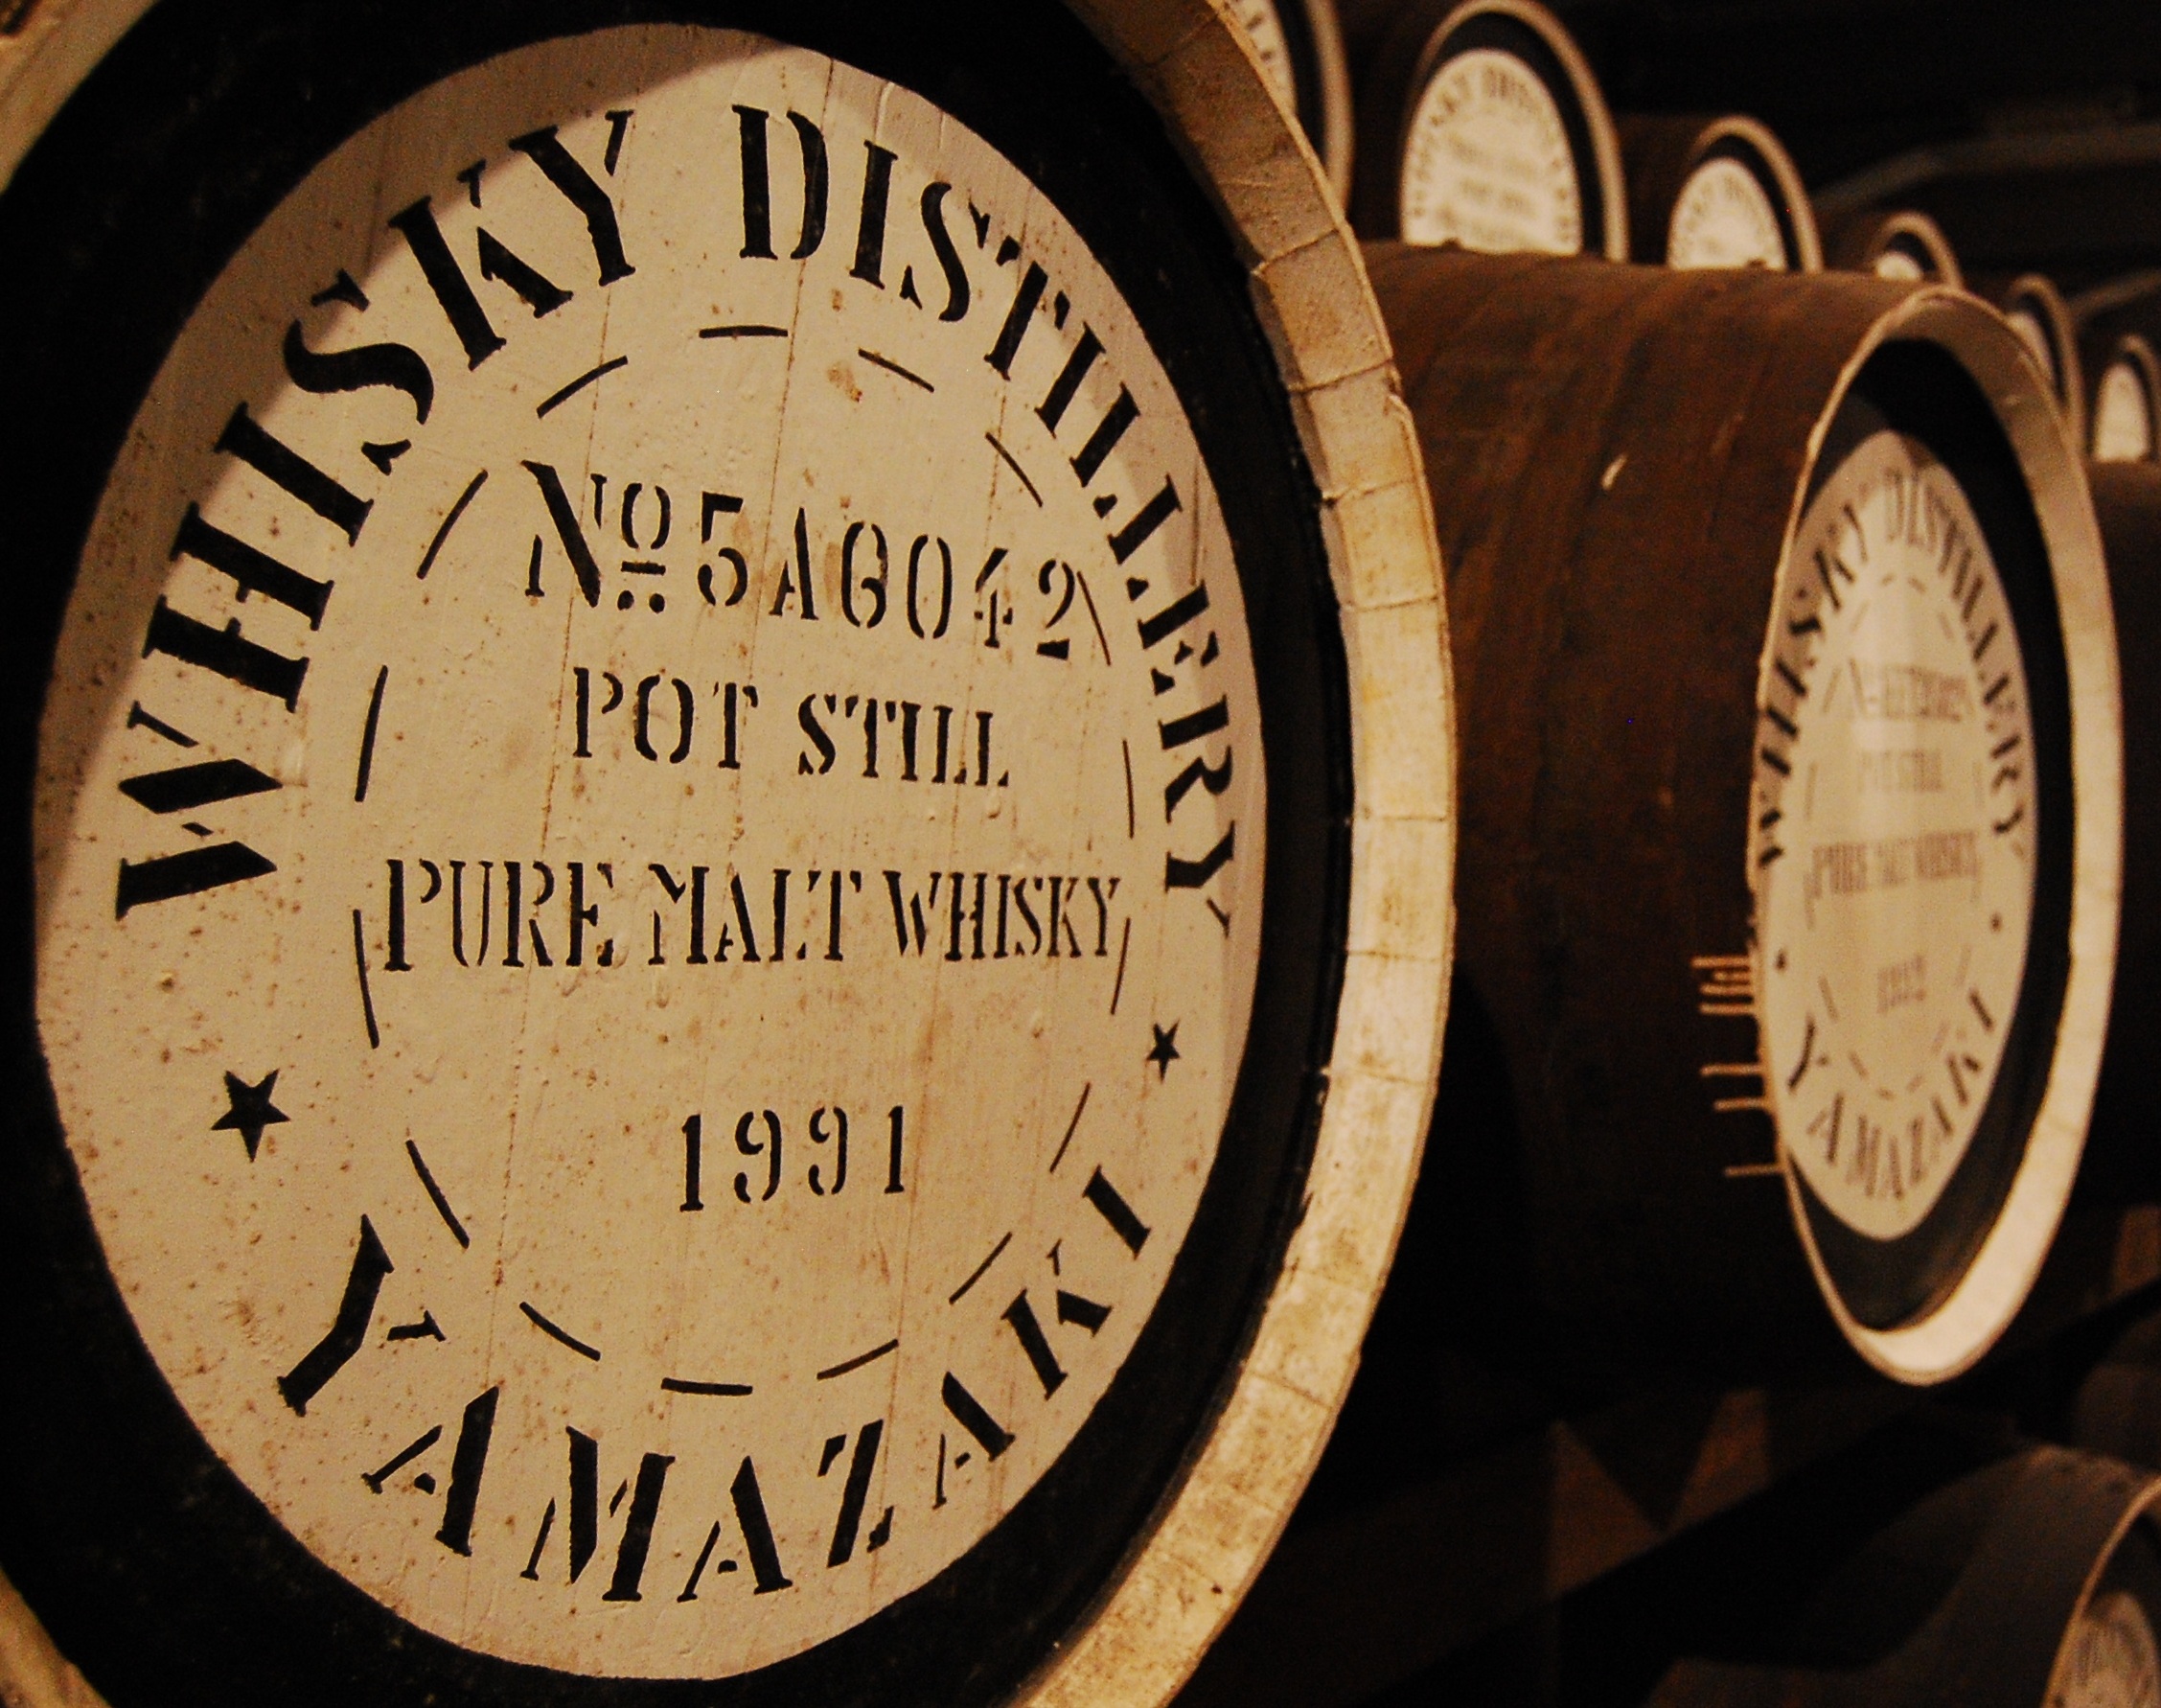
wood, drink, storage, whiskey, whisky, shape, barrels, man made object